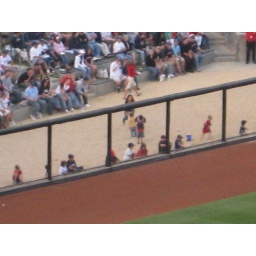
This is the centerfield wall in Petco. There is actually a beach right behind the wall.